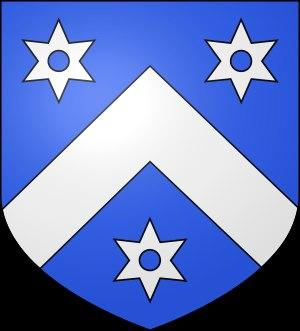
La famille de Saint Offange était implantée en Anjou dès la fin du XIVᵉ siècle, époque à laquelle Jean de Saint Offange et son épouse Françoise d’Andigné étaient les parents de Jean de Saint Offange qui en 1437, par son mariage avec Olive Lechat, hérita de la Frappinière de Cossé-d'Anjou.